Dhebar Lake

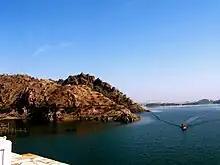

Dhebar Lake, built by Maharana Jai Singh in 1685, covers area of . The lake remained the largest artificial lake in the world till the building of the Aswan Dam in Egypt by the British in 1902, that was reconstructed between 1960 and 1970. During the reign of Maharana Jai Singh (1680–1698), there was a great need for water for cultivation in Mewar's southeastern corner. The Maharana emulated his father (Maharana Raj Singh I who built Rajsamand Lake) by damming a small river, the Gomati and building a massive embankment; the height of the dam is 36.6 meters. Jai Singh named the resultant lake Jaisamand after himself - its often-used nickname is 'Ocean of Victory' ('samand' meaning 'ocean'). On the day of its inauguration, 2 June 1691, Maharana Jai Singh walked around the dam charitably distributing gold equal to his own weight. The statistics of the lake is really amazing – in breadth, deep at its deepest end, a circumference of , with marble staircases leading into the water. The summer palaces of the Queens of Udaipur surround Dhebar Lake on all sides. Maharna given special thanks to Namla thikana for their special land contribution .